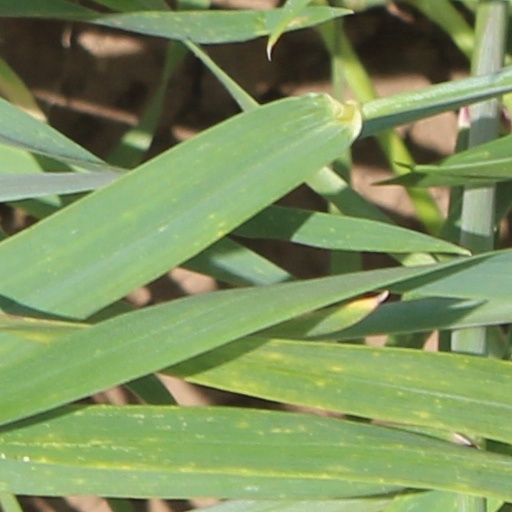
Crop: wheat